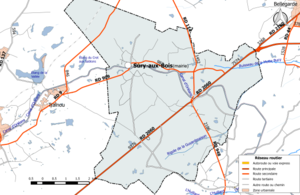
Carte du réseau routier de la commune de fr:Sury-aux-Bois.
Sury-aux-Bois est une commune française située dans le département du Loiret en région Centre-Val de Loire.